Hattersley

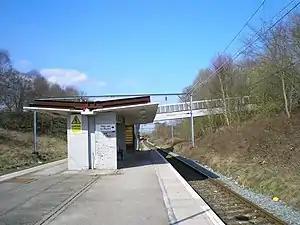
Hattersley railway station

At the beginning of the 1960s, most of the area was purchased by Manchester City Council to build a large overspill estate, which became home to many families rehoused from inner-city slum areas like Gorton. Another similar estate was built in Gamesley. Both these estates consist primarily of council houses.